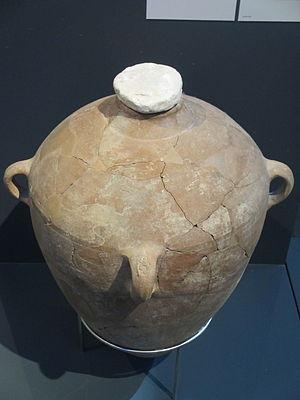
Lakish ou Lachish, Lakhish, parfois orthographiée Lakis dans la tradition française, est une ville souvent citée dans l'histoire biblique.